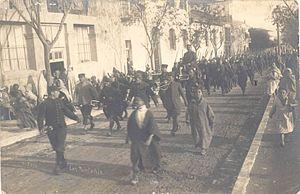
Défilé dans la rue principale du Kef en Tunisie de militaires partant au front en janvier 1918
Sa situation de protectorat français explique le rôle de la Tunisie pendant la Première Guerre mondiale. Depuis la signature du traité du Bardo en 1881, le ministre de la Guerre du pays est un général français et le bey de Tunis accepte de signer l'ordre de mobilisation de l'armée tunisienne bien que la régence de Tunis reste officiellement neutre pendant le conflit.